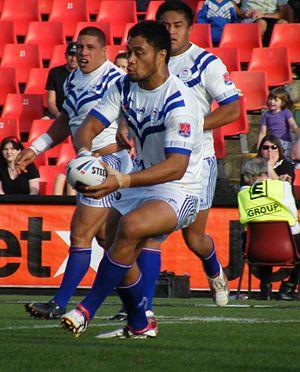
Tony Puletua, né le 25 juin 1979 à Auckland, est un joueur de rugby à XIII néo-zélandais et samoan évoluant à différents postes dans les années 1990 et 2000. Il a été sélectionné en sélection néo-zélandaise et sélection samoane, participant avec la première à la coupe du monde 2000 et avec la seconde à la coupe du monde 2008. En club, il a débuté en 1998 à Penrith Panthers en National Rugby League où il est resté près de dix années avant de rejoindre la Super League et St Helens RLFC en 2009.